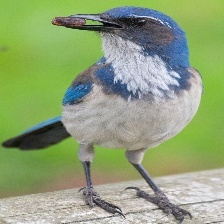
Species: CHARA DE COLLAR
Scientific name: CYANOLYCA ARMILLATA